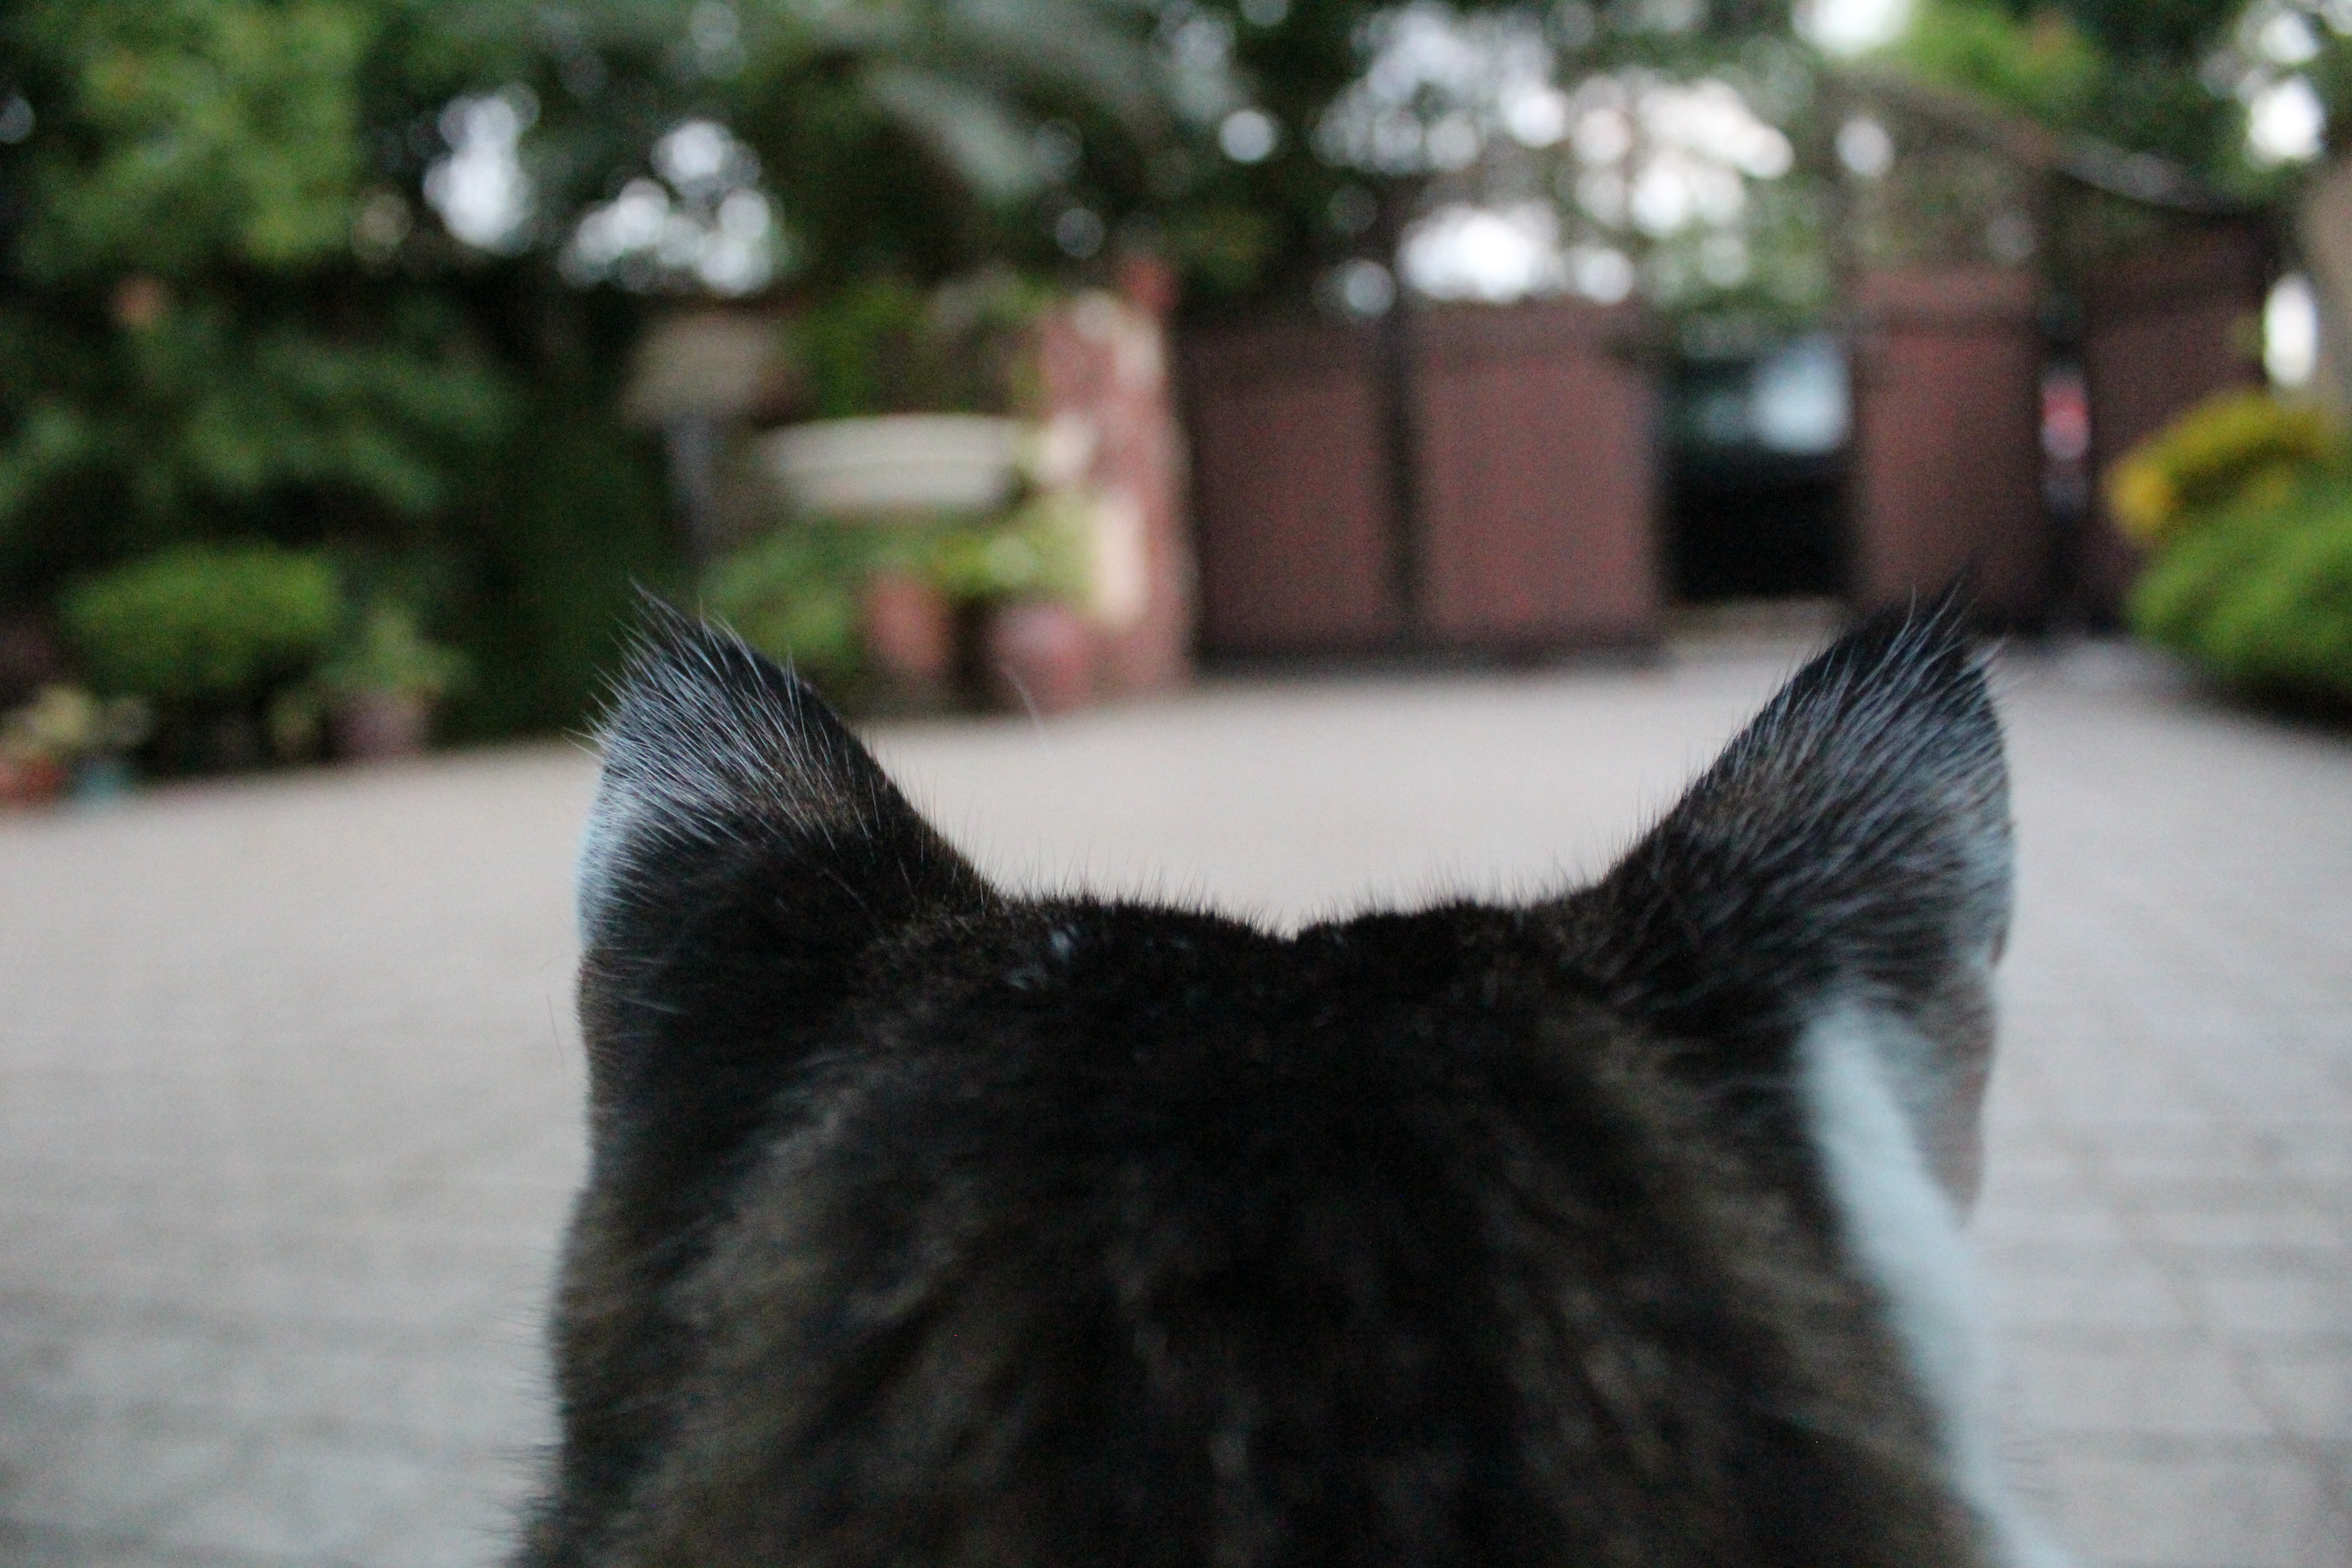
fur, cat, mammal, vertebrate, dog like mammal, small to medium sized cats, cat like mammal, dog breed group, scottish terrier